Flood control in the Netherlands

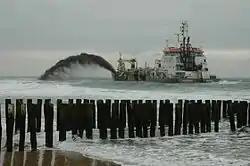
Sand replenishment in front of a Dutch beach

The amount of coastal erosion is compared against the so-called "reference coastline" (Dutch: ), the average coastline in 1990. Sand replenishment is used where beaches have retreated too far. About 12 million m of sand are deposited yearly on the beaches and below the waterline in front of the coast.